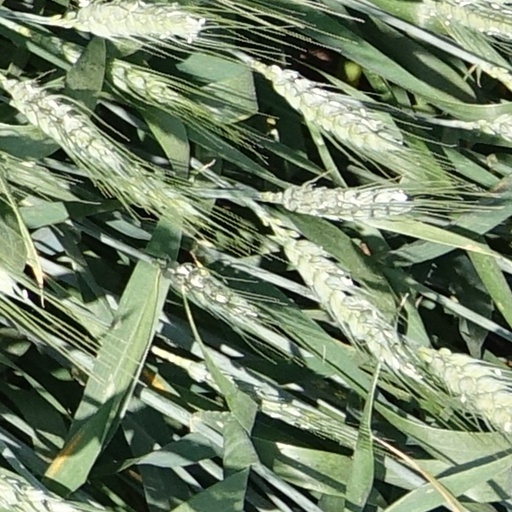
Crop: wheat